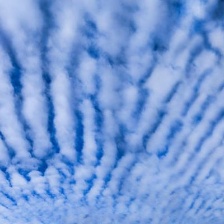
Cloud type: Stratus